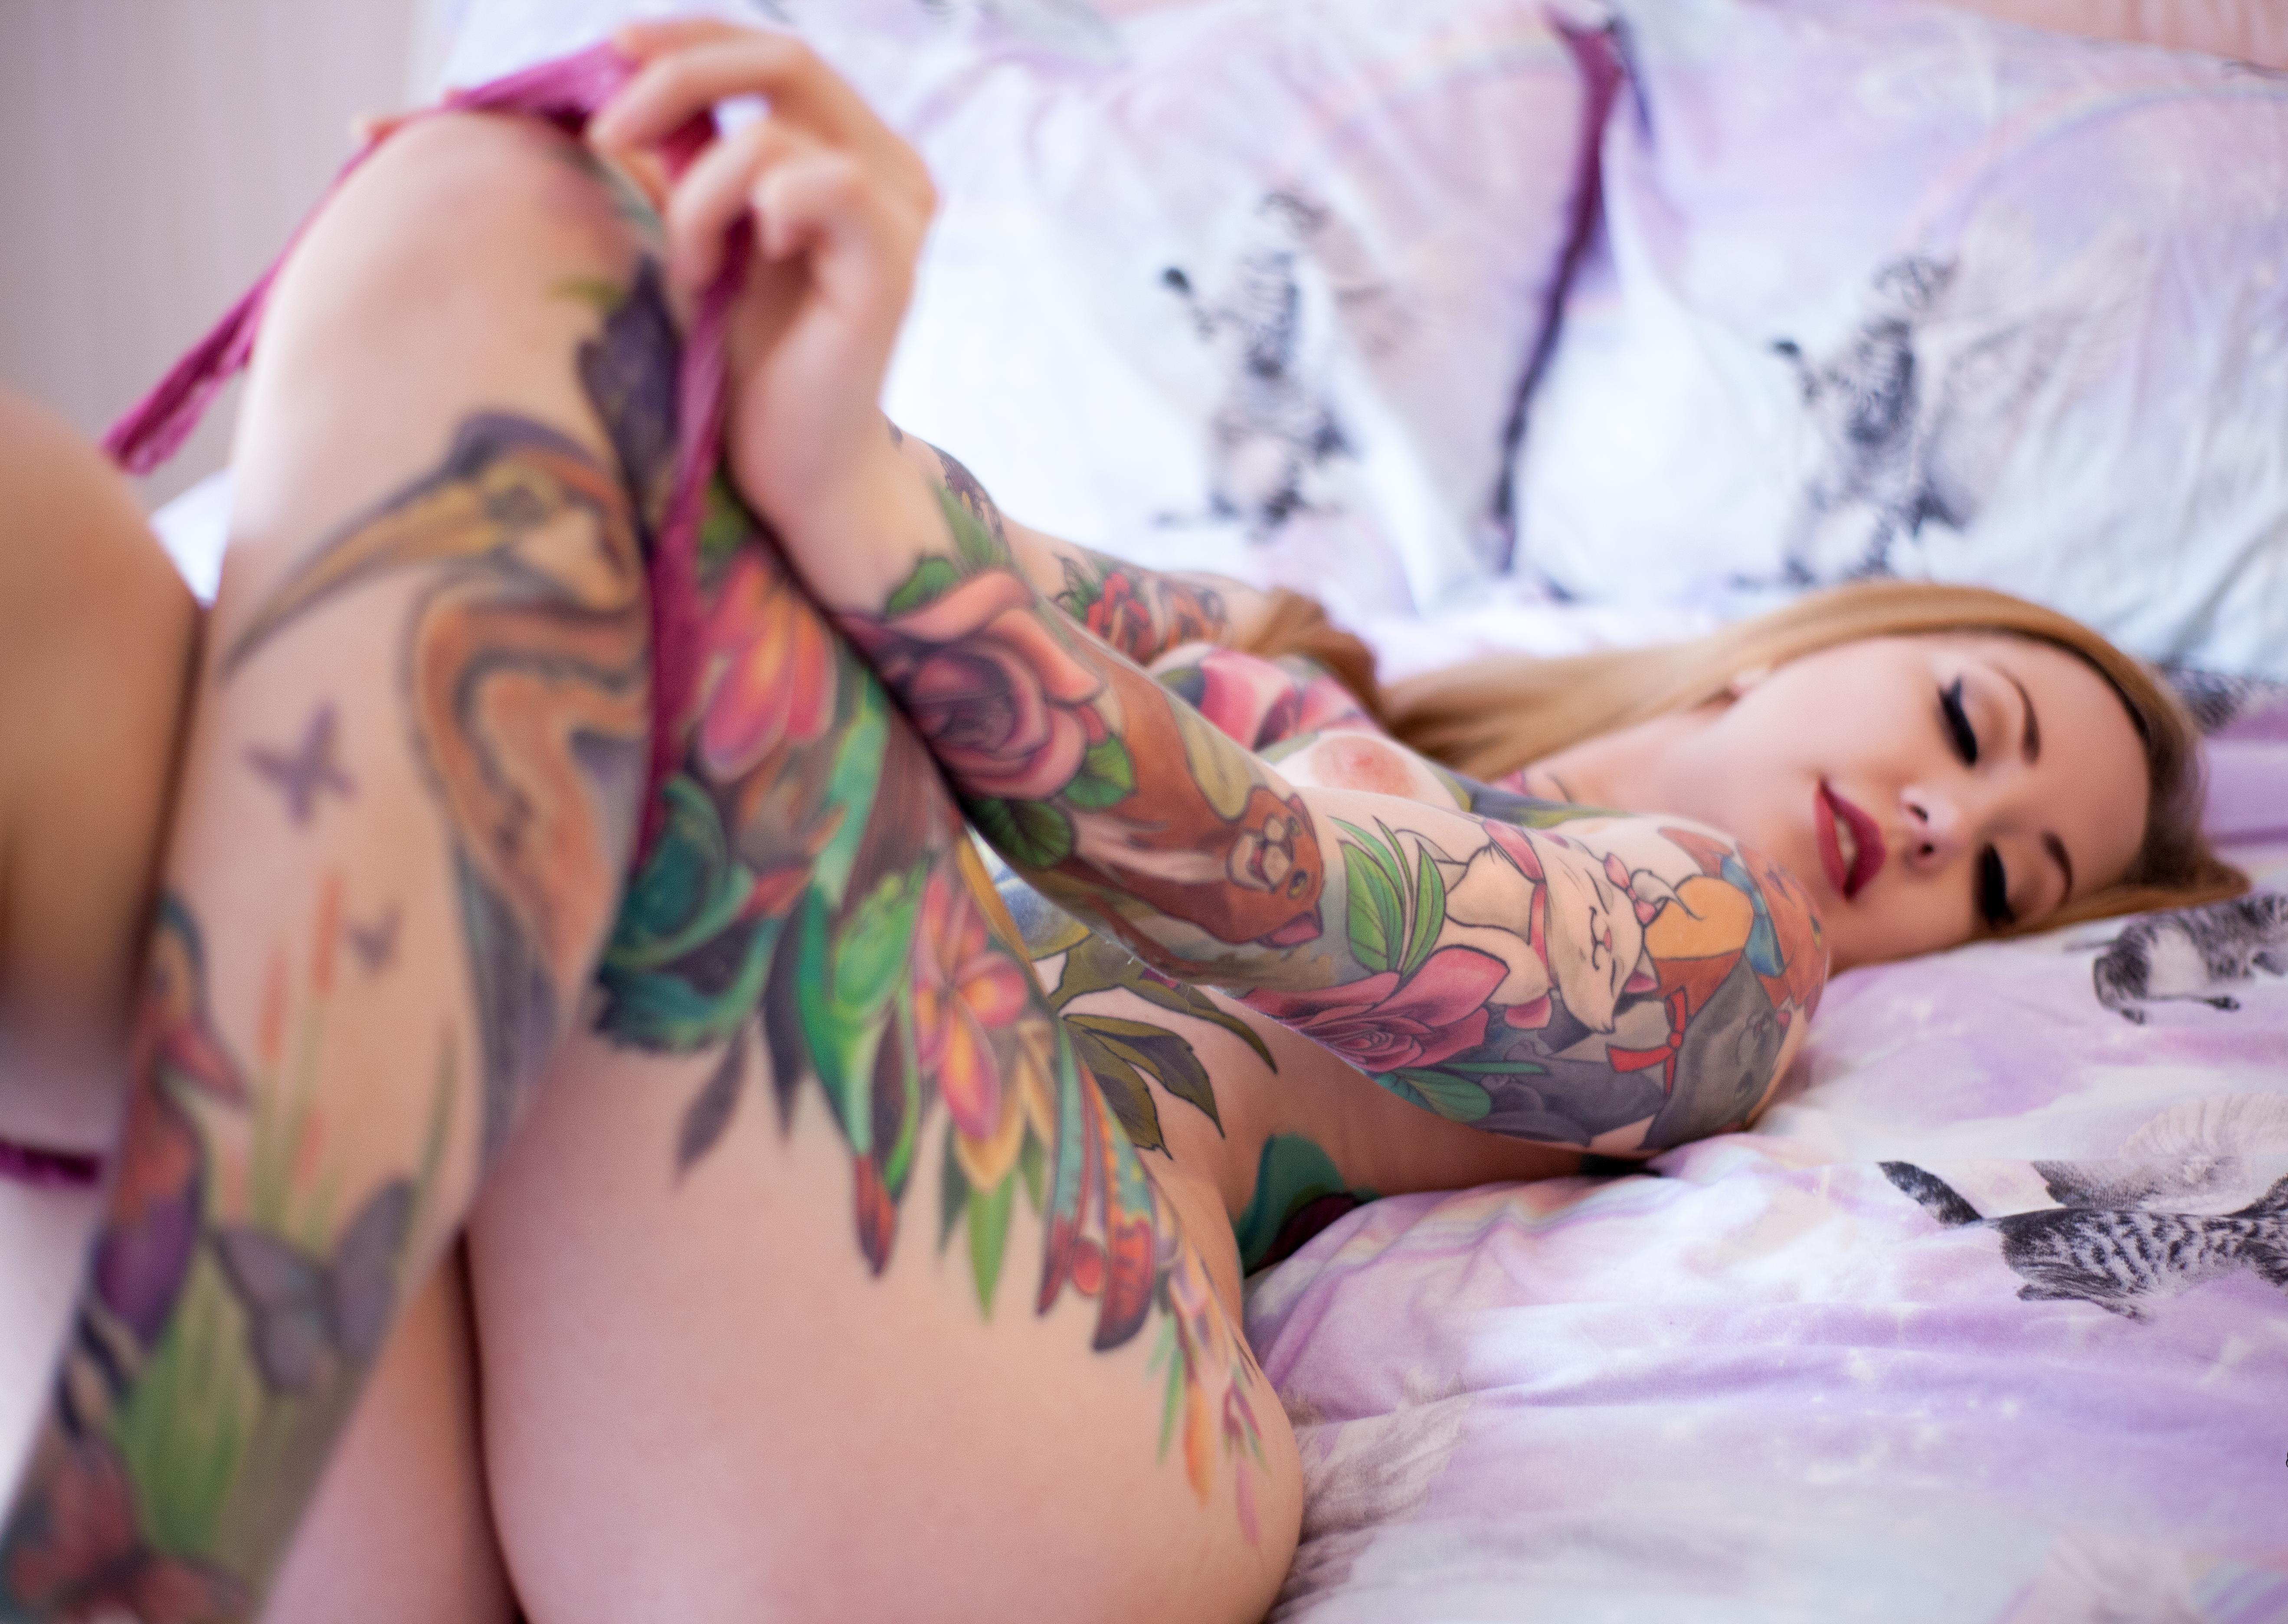
tattoo, person, people, girl, woman, hair, cute, legs, sexy, nude, blonde, arm, shoulder, leg, joint, flesh, hand, muscle, photography, tattoo artist, plant, model, flower, thigh